Art jewelry

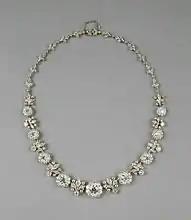
Diamond necklace, . An example of Tiffany & Co.'s jewelry around the turn of the 20th century.

Art jewelry is one of the names given to jewelry created by studio craftspeople in recent decades. As the name suggests, art jewelry emphasizes creative expression and design, and is characterized by the use of a variety of materials, often commonplace or of low economic value. In this sense, it forms a counterbalance to the use of "precious materials" (such as gold, silver and gemstones) in conventional or fine jewelry, where the value of the object is tied to the value of the materials from which it is made. Art jewelry is related to studio craft in other media such as glass, wood, plastics and clay; it shares beliefs and values, education and training, circumstances of production, and networks of distribution and publicity with the wider field of studio craft. Art jewelry also has links to fine art and design.